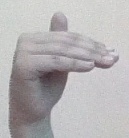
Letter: khaa